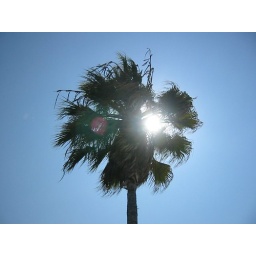
a palm tree in ocean beach